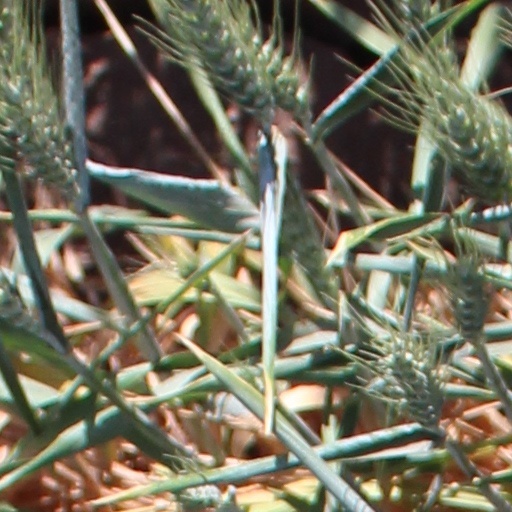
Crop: wheat